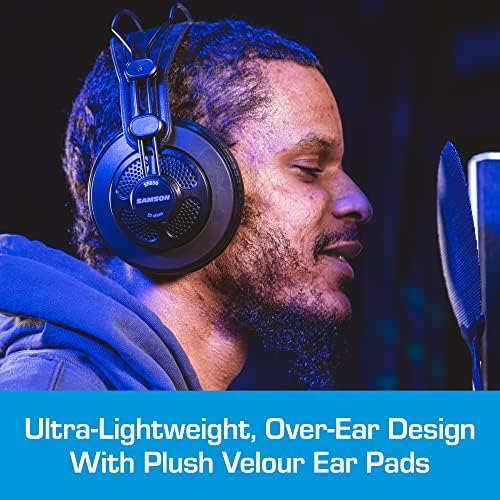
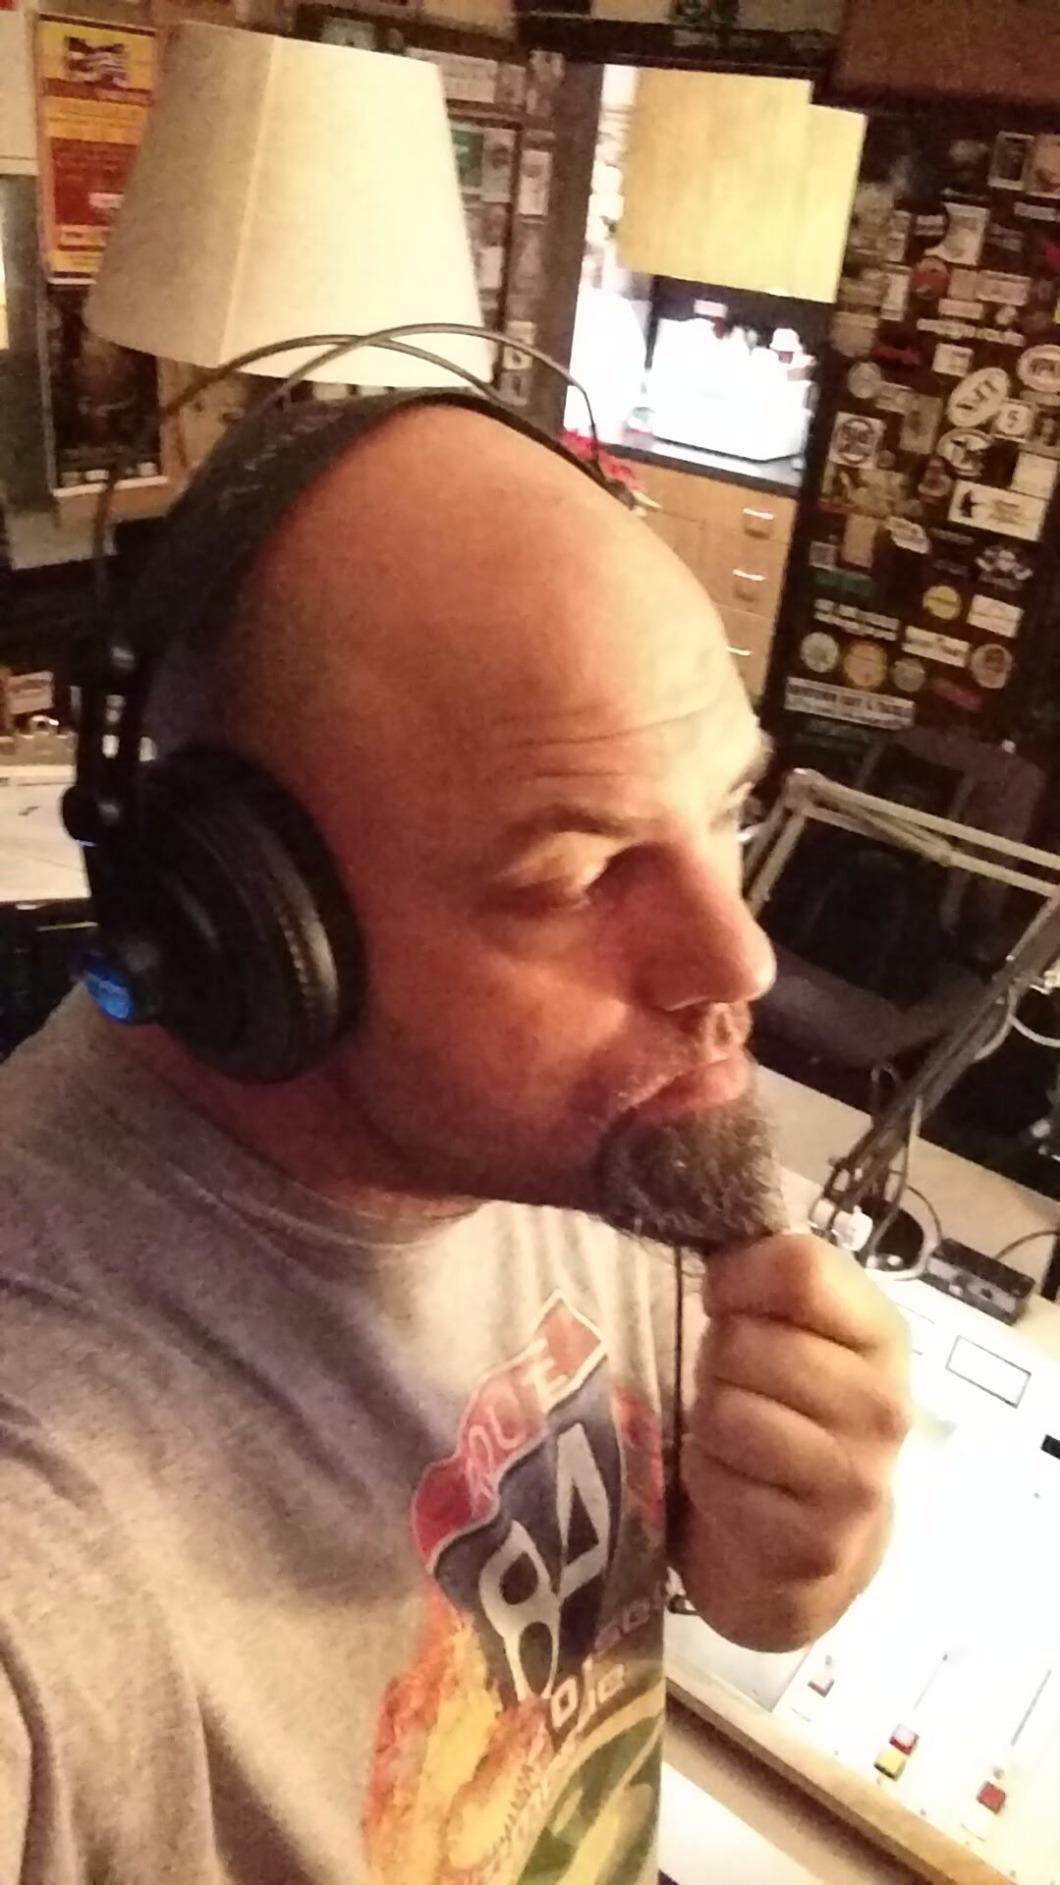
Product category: headphones
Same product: yes